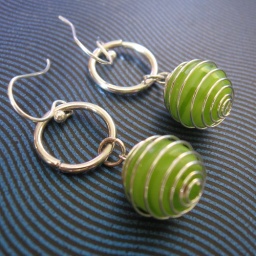
green glass beads in spiral wire cages, on sterling silver SOLD